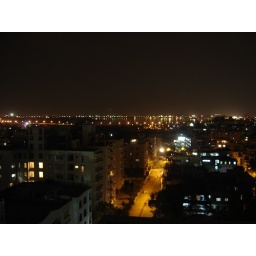
de calm road just beside pantaloons hyd.. yu can c hussainsaar lake too...